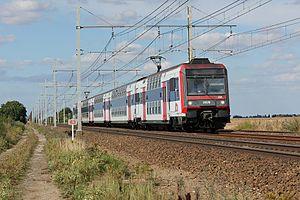
Passage d'une Z 20500 au PK 83 de la ligne de Paris-Austerlitz à Bordeaux-Saint-Jean à destination du Technicentre de Saint-Pierre des Corps pour rénovation, France.
Les Z 20500 sont des rames automotrices à deux niveaux bicourant 1 500 volts et 25 000 V destinées au service RER et Transilien. Ces rames constituent le matériel ferroviaire voyageurs le plus important en nombre en Île-de-France après les Z50000 et circulent sur tous les réseaux de la région. Familières aux usagers du réseau francilien, elles ont été fabriquées de 1988 à 1998 à 194 exemplaires. Six autres rames de type similaire à quatre caisses longues, les Z 92050, livrées puis acquises en 1996 par la région Nord-Pas-de-Calais, ont été transformées en Z 20500 en 2015.